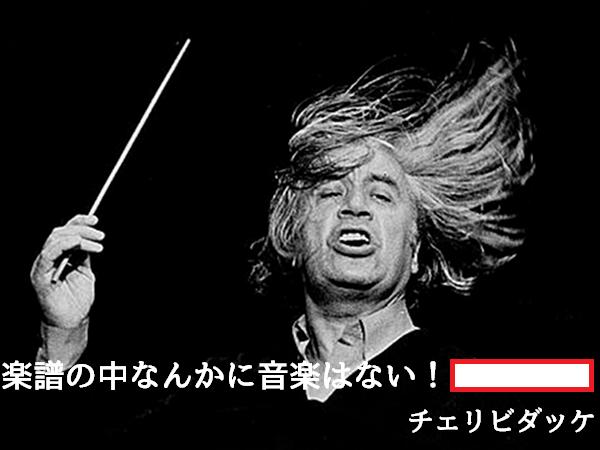
回答: 私の頭頂部に髪なんかない!